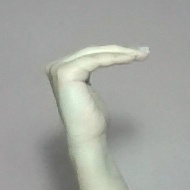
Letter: haa